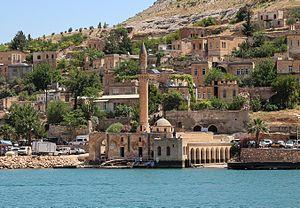
Mosquée d'Halfeti sur l'Euphrate, Turquie